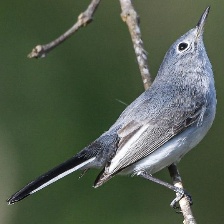
Species: BLUE GRAY GNATCATCHER
Scientific name: POLIOPTILA CAERULEA